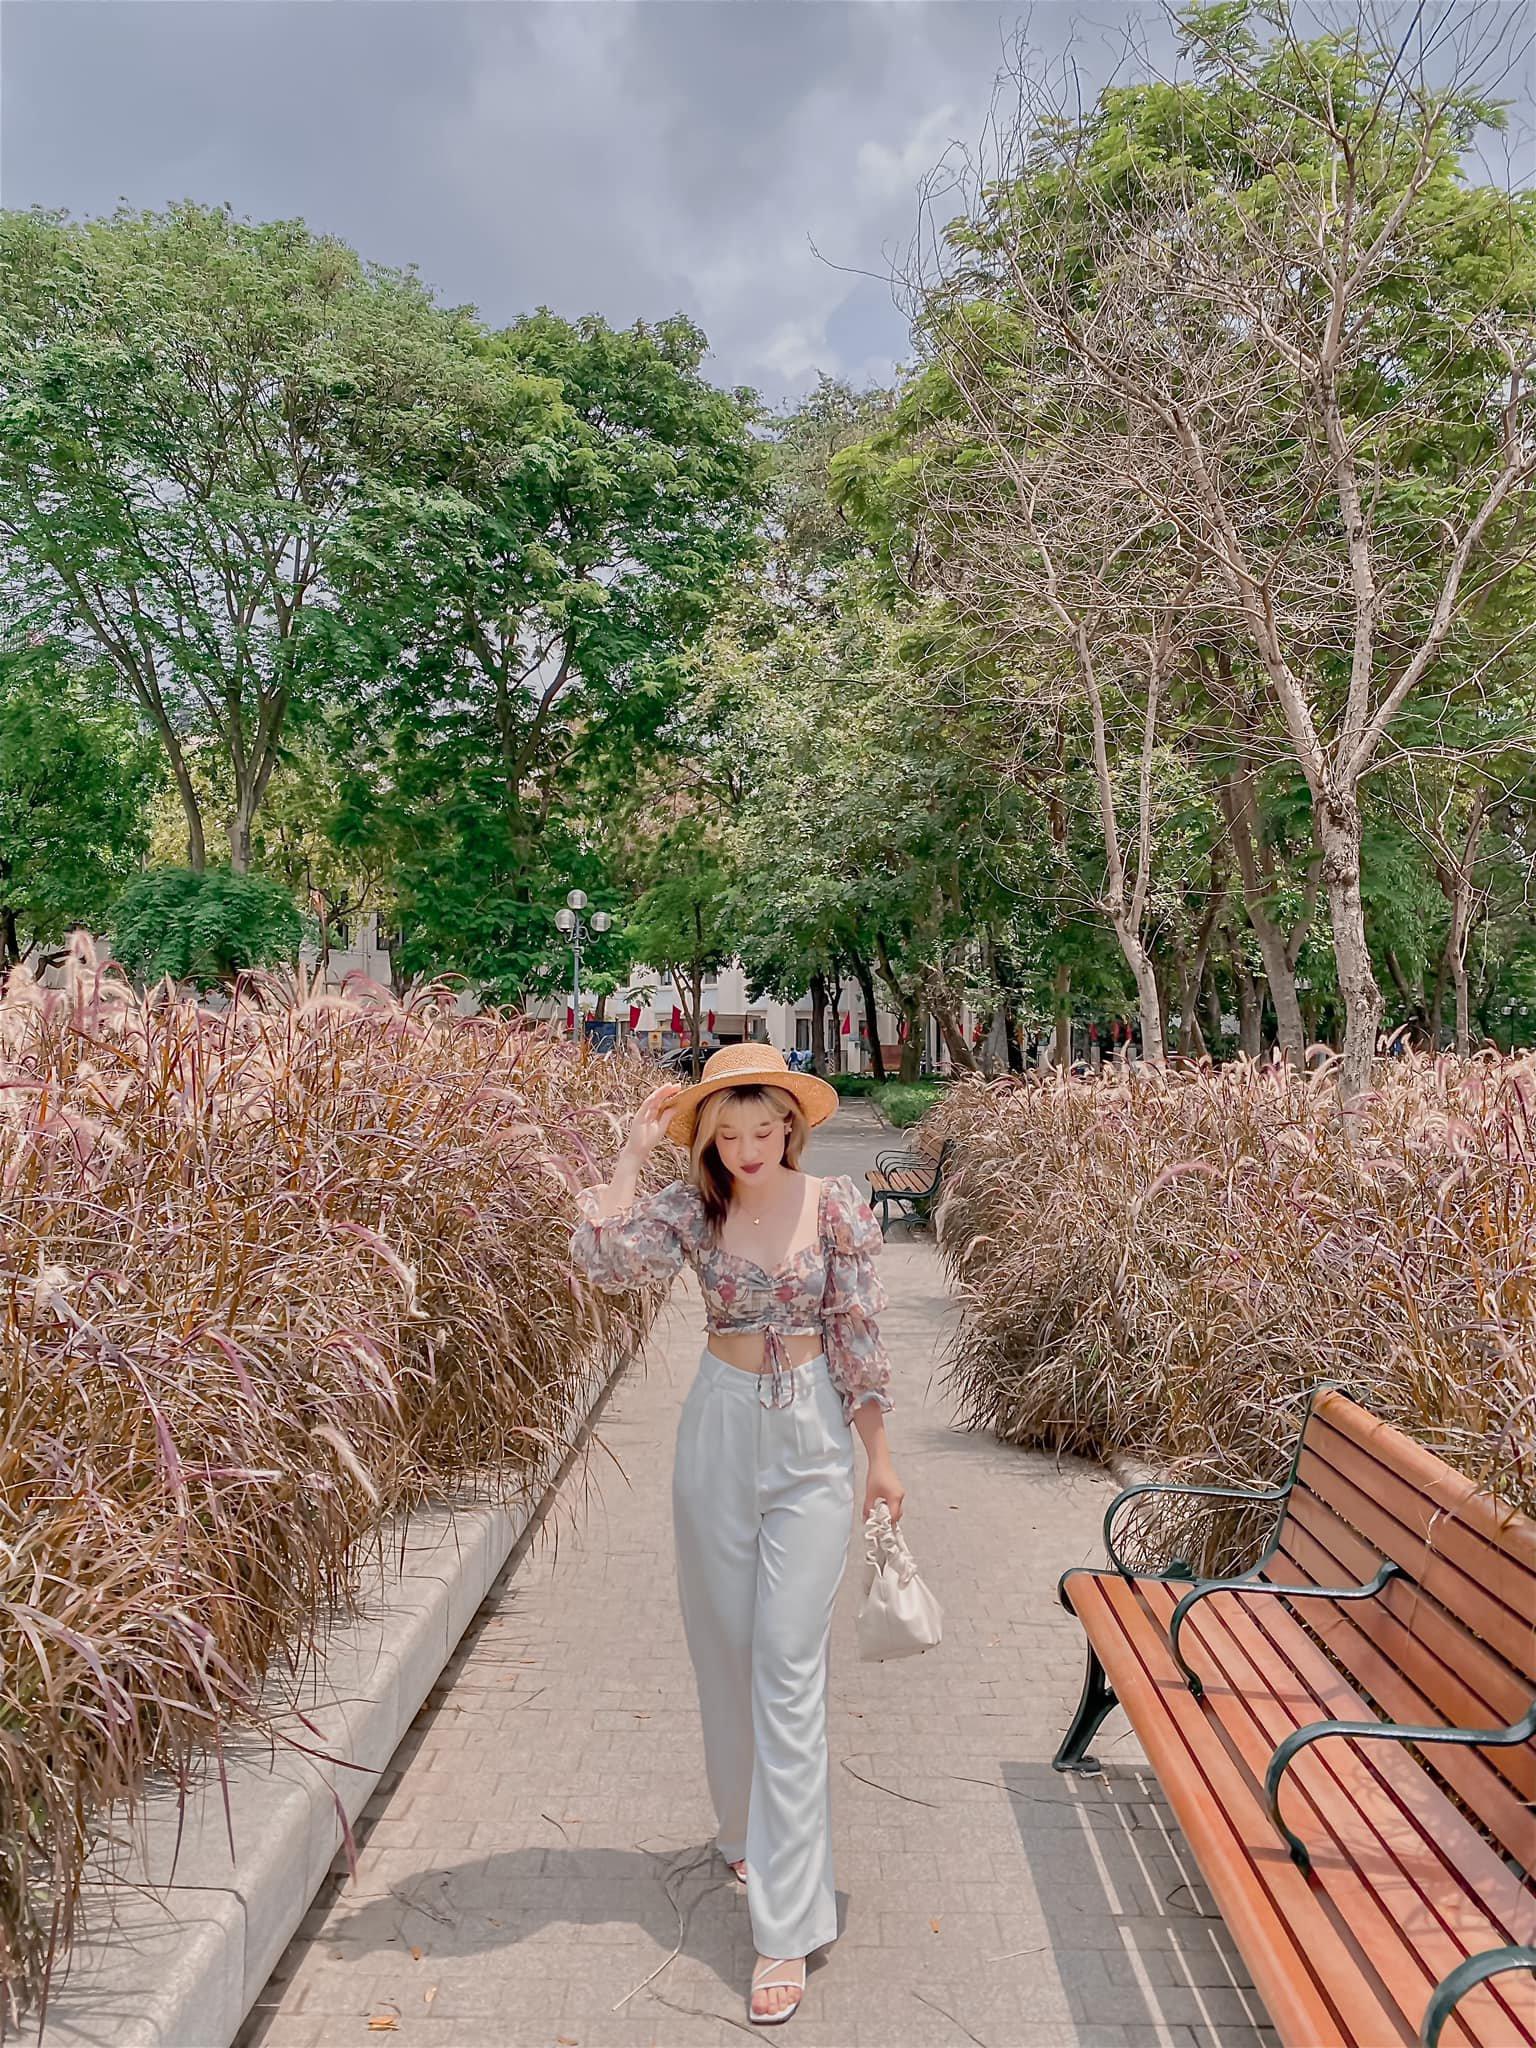
ở giữa con đường có một người phụ nữ đang di chuyển